The Legend of Zelda: Skyward Sword

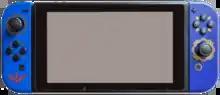
Nintendo Switch console with special edition Joy-Con

"The Legend of Zelda: Skyward Sword HD", a high-definition remaster for the Nintendo Switch, was released on July 16, 2021. A Joy-Con pair themed after the Master Sword and Hylian Shield from the game was released separately on the same date.